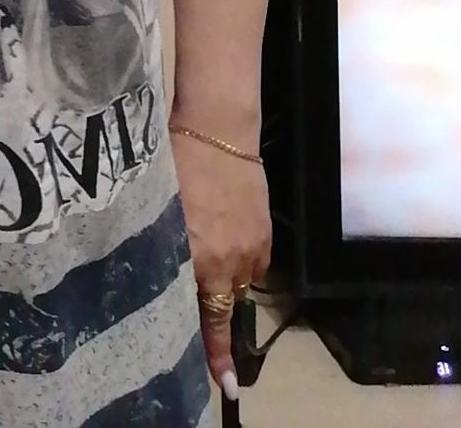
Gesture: no_gesture